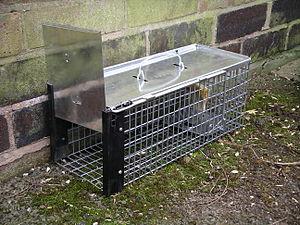
Un piège à rats ou piège à rongeurs est un piège conçu pour attraper les rats ou tout autre animal de même taille.